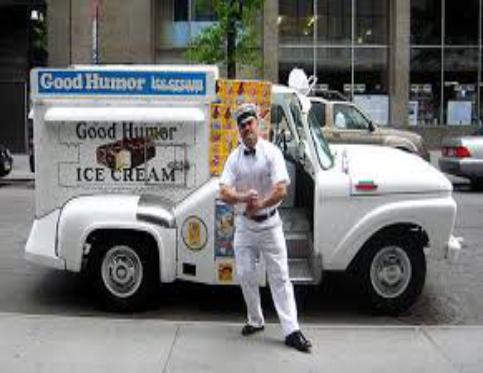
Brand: Good Humor
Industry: Food